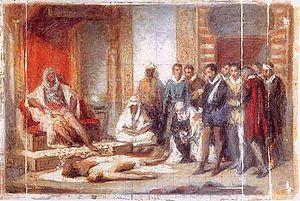
Sébastien Iᵉʳ fut roi de Portugal de 1557 à 1578. Il naquit à Lisbonne le 20 janvier 1554, jour de la Saint-Sébastien, et mourut à la bataille des Trois Rois, à Ksar El Kébir, le 4 août 1578. Il est l’avant-dernier roi de la dynastie des Aviz.